Jersey Shore

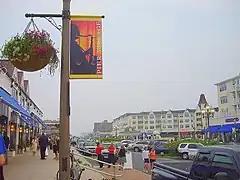
Pier Village along the Long Branch oceanfront

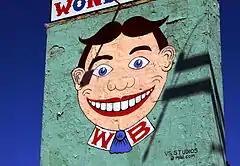
A Tillie replica on the Wonder Bar in Asbury Park

Atlantic Highlands, which overlooks where the Atlantic Ocean and Raritan Bay meet at Sandy Hook, contains Mount Mitchill, the highest point on the eastern seaboard south of Maine, rising above sea level.